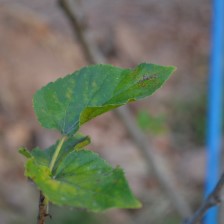
Variety: Kamphaengsaeng42